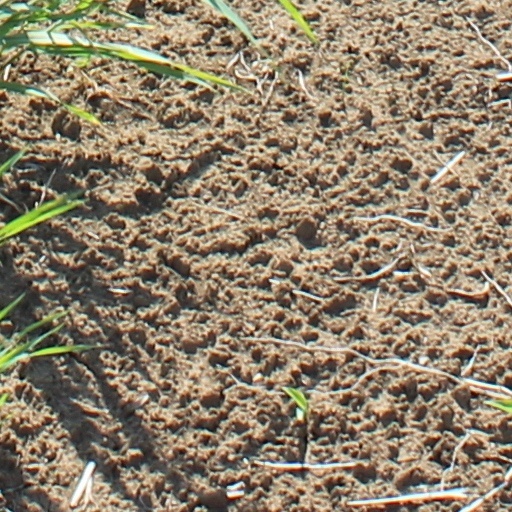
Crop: wheat